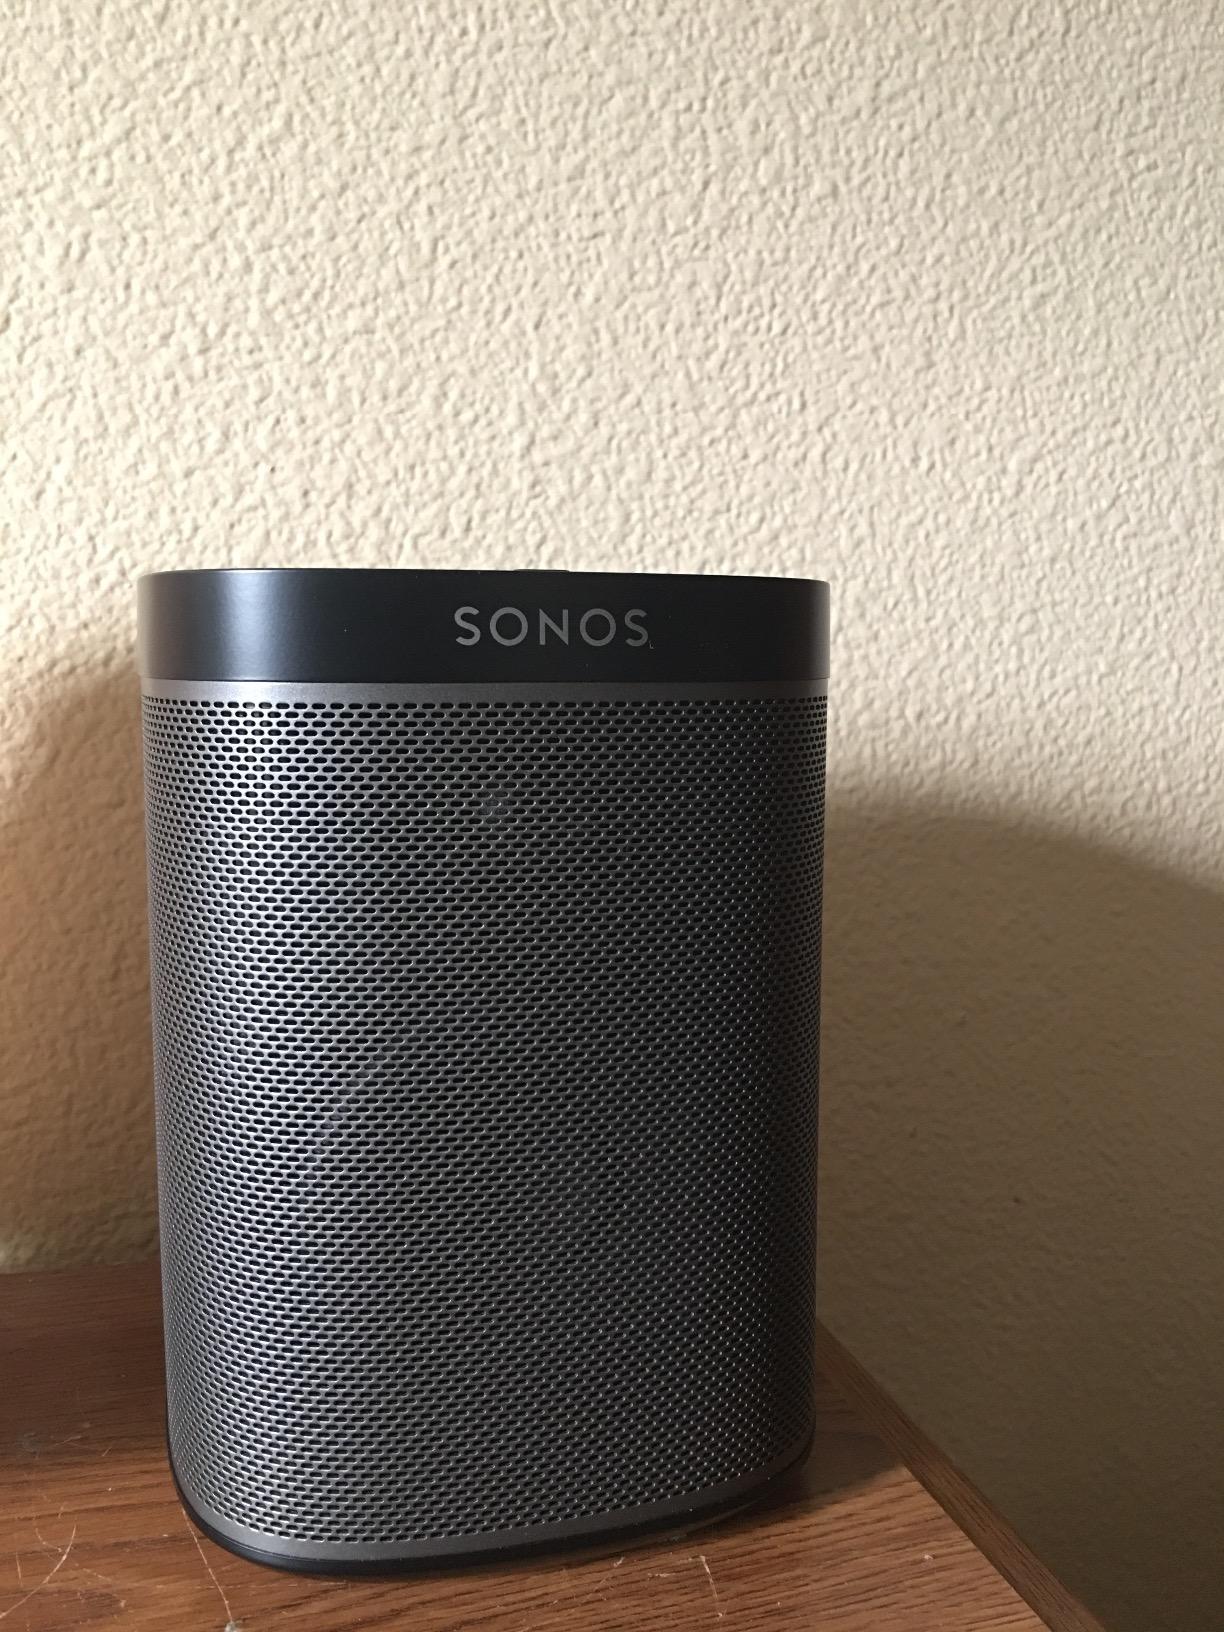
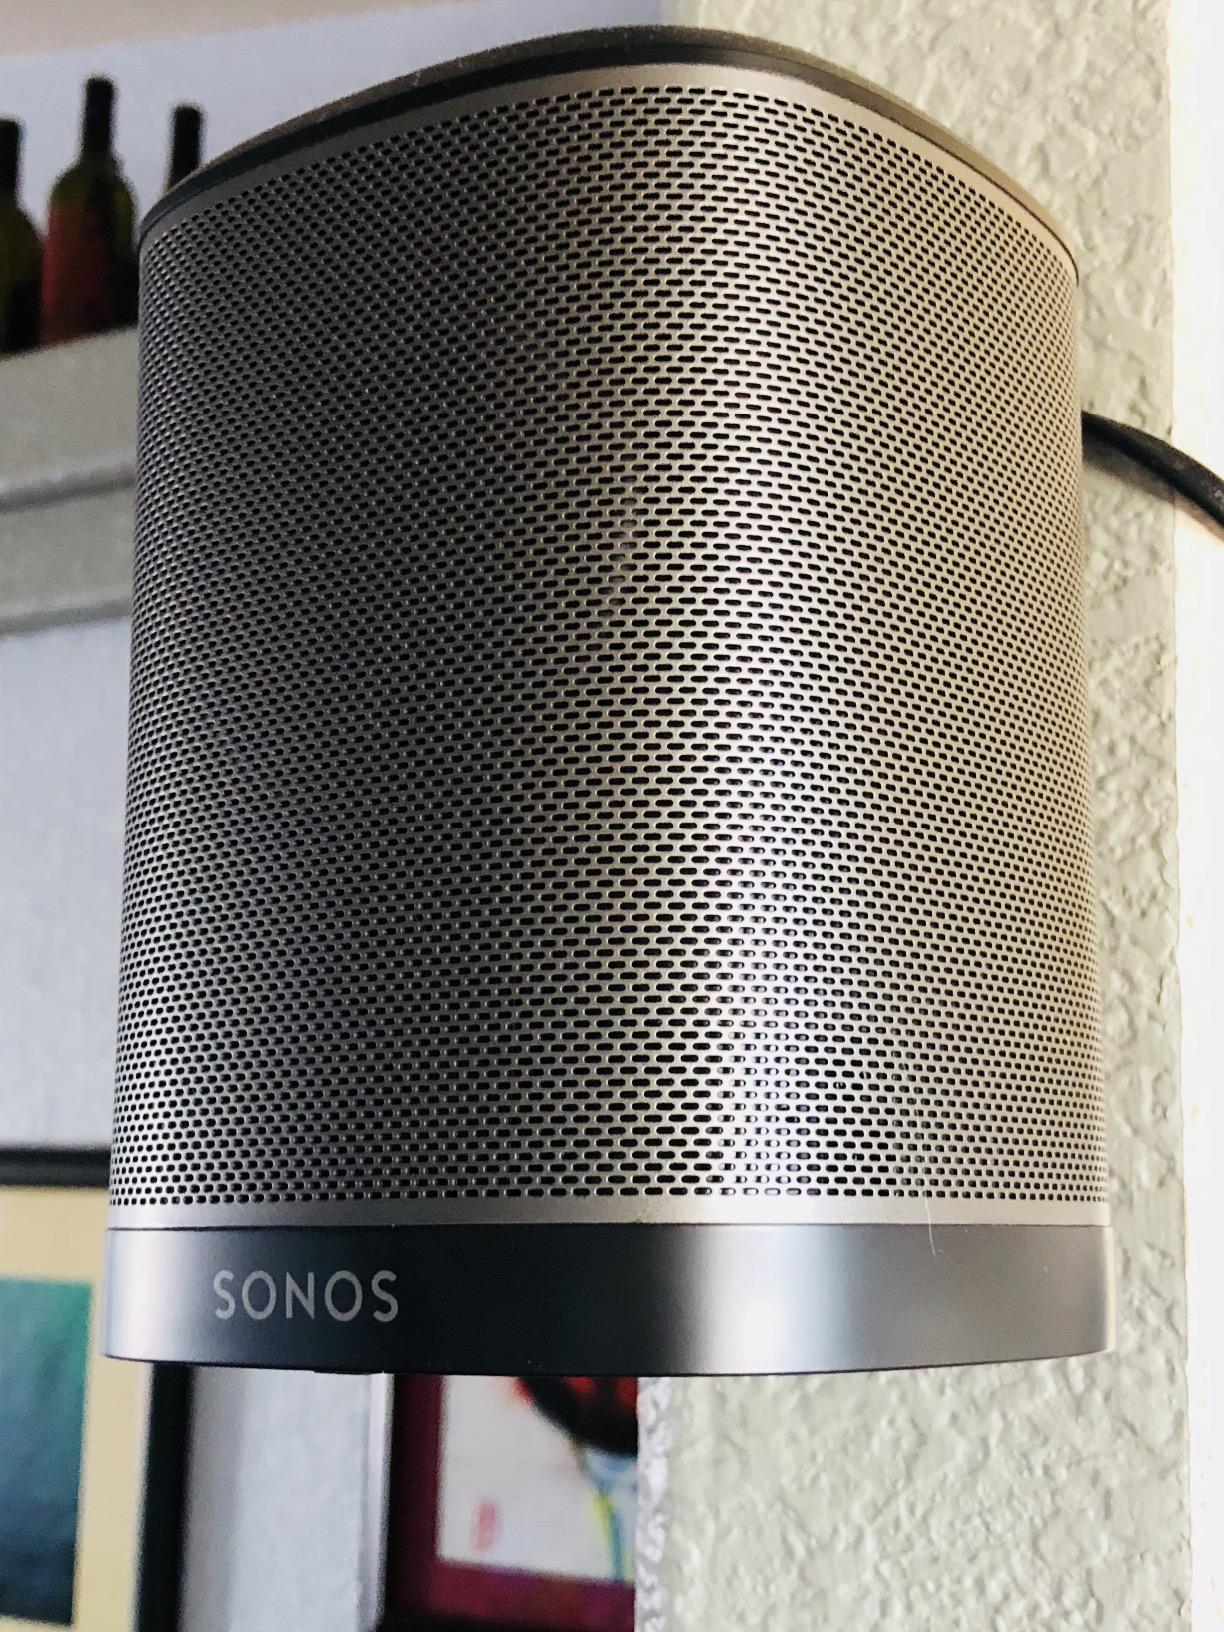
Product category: speaker
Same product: yes